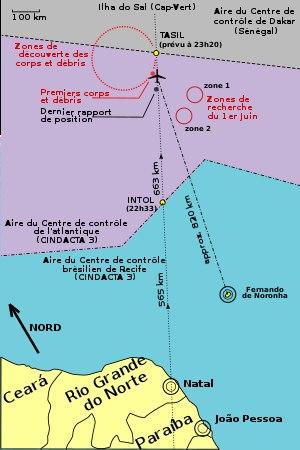
La recherche de l'épave et des boîtes noires du vol 447 Air France débute dès l'annonce de la disparition de l'appareil et dure environ deux ans. Le vol 447 Air France est un vol régulier de la compagnie aérienne française Air France entre Rio de Janeiro et Paris dont l'appareil, un Airbus A330-200, s'est abîmé dans l'océan Atlantique le 1ᵉʳ juin 2009, tuant les 228 personnes à bord.